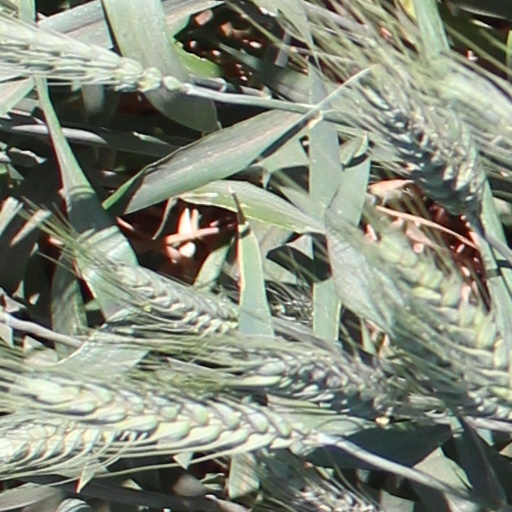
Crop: wheat